Art therapy

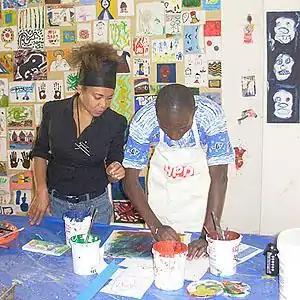
Art therapy workshop in Senegal

Art therapy is a distinct discipline that incorporates creative methods of expression through visual art media. Art therapy, as a creative arts therapy profession, originated in the fields of art and psychotherapy and may vary in definition. Art therapy encourages creative expression through painting, drawing, or modeling. It may work by providing persons with a safe space to express their feelings and allow them to feel more in control over their lives.